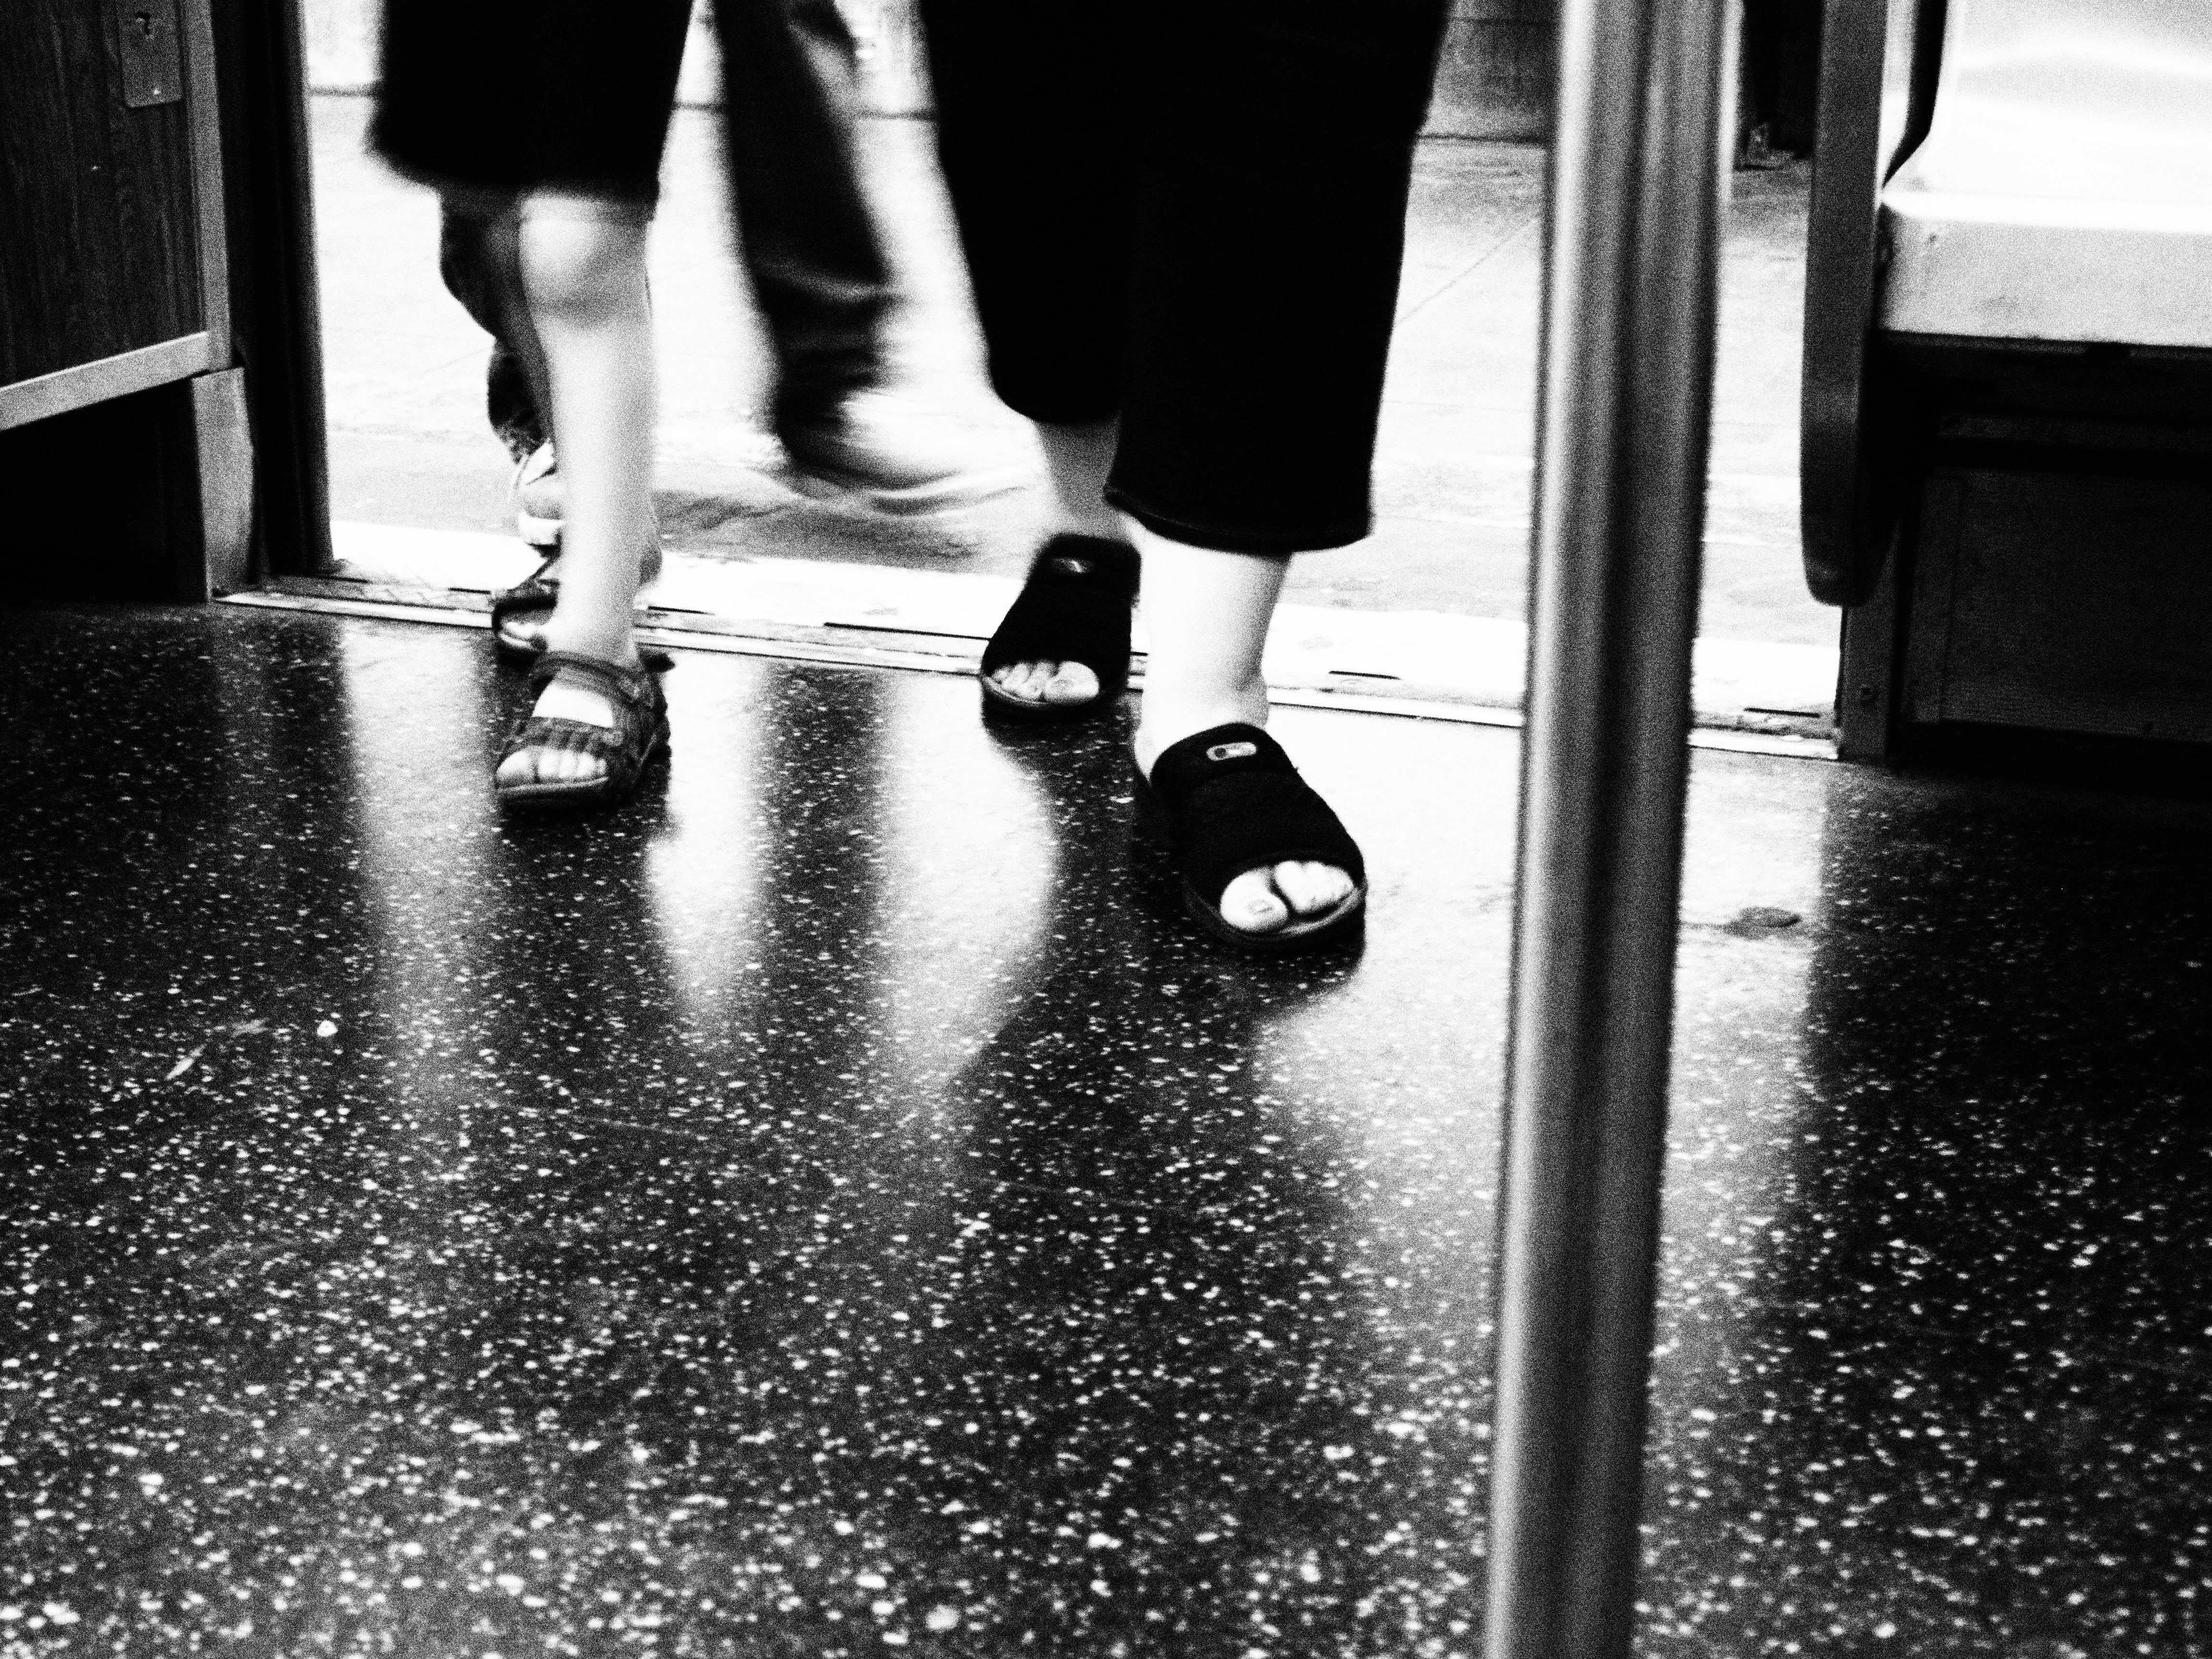
black and white, white, photography, leg, black, monochrome, footwear, monochrome photography